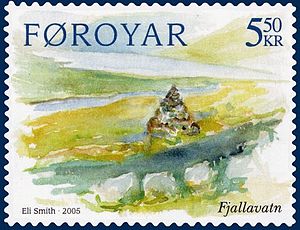
Fjallavatn
På frimærke (2005)
Fjallavatn er Færøernes næststørste sø, der ligger på den nordlige del af Vágar. Elven Reipsá fører vand fra søen ud i Atlanterhavet, via et 80 meter højt vandfald. Slættanes ligger lidt nordøst for Fjallavatn. Søens areal er 1,03 km².